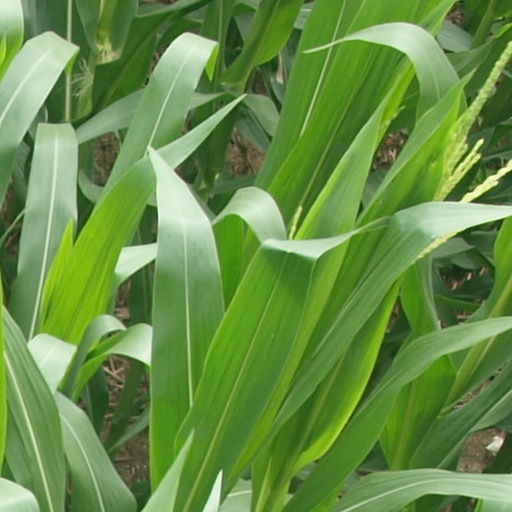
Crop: maize; corn